Ishak Ali Moussa

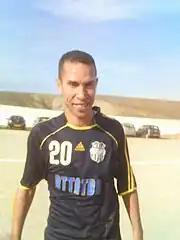
Ali Moussa in 2013

Ishak Ali Moussa (born 27 December 1970) is an Algerian former professional footballer who played as a forward.